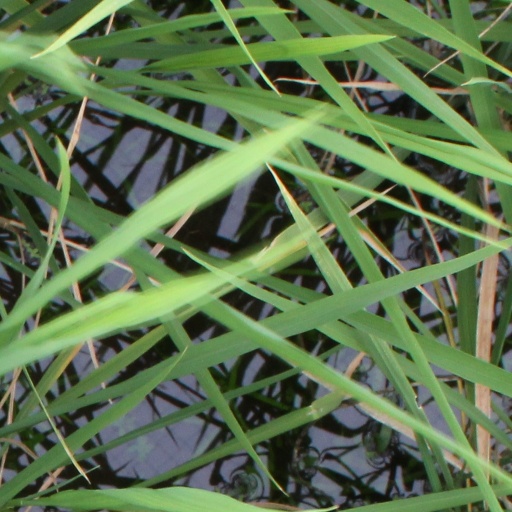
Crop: rice